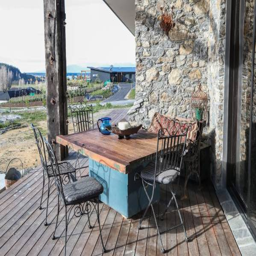
a gate that was recycled and used as a tabletop on the deck .